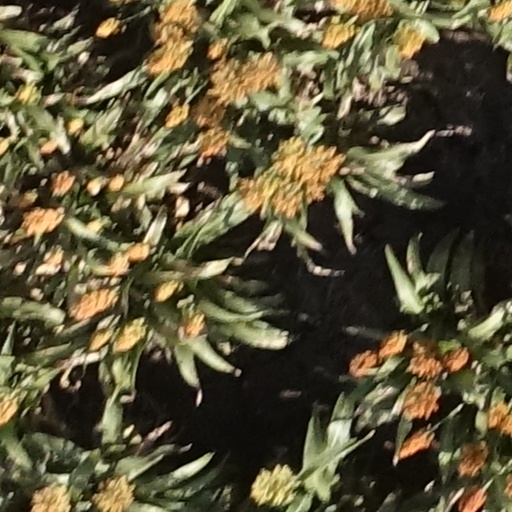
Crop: sorghum